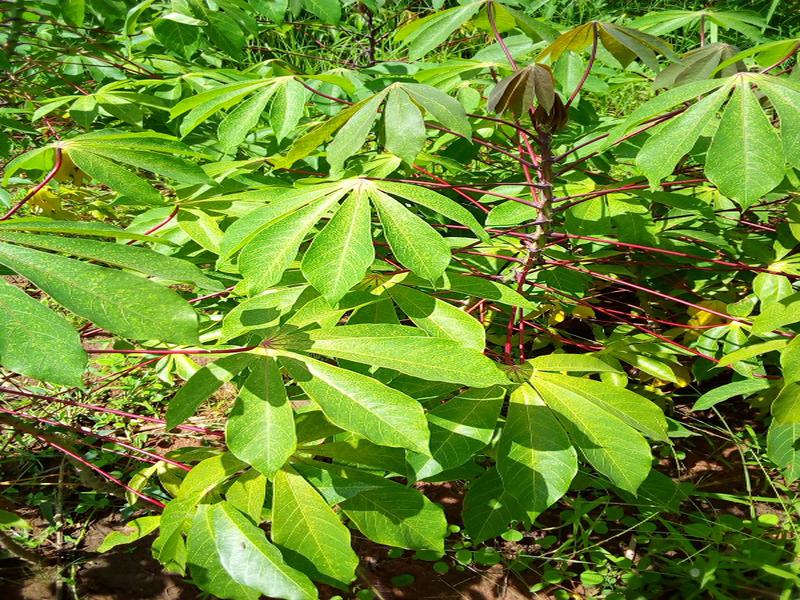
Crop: cassava
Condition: green_mottle